Mahasthangarh

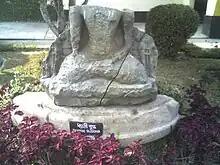
Buddha Sculpture

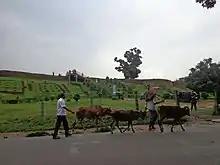
a distance view of mahasthangarh wall

The excavations have led to the recovery of a large number of items, a few of which are listed here.